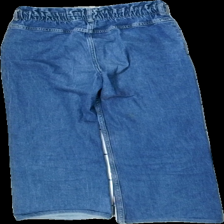
View: back
Type: Jeans
Category: Children
Brand: H&M
Colors: Blue
Material: 100% Cotton
Cut: Loose
Size: 146
Season: All
Stains: Major
Smell: Minor
Price range: <50
Recommended usage: Remake